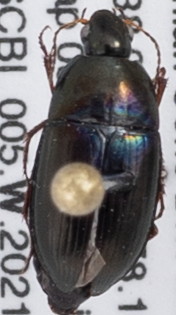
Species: Amara aenea
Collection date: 2021-06-03
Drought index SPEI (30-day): -1.532
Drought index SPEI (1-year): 0.072
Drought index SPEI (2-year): -0.24